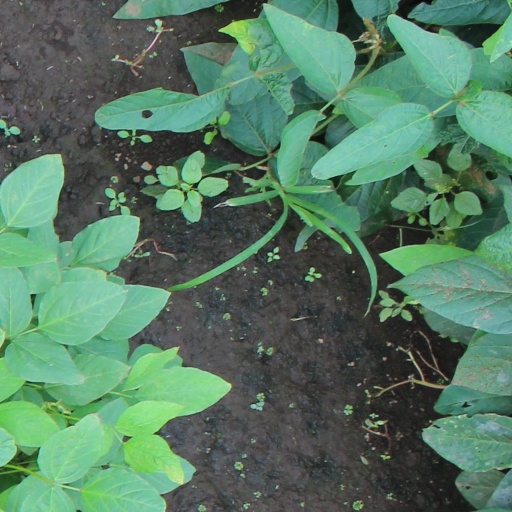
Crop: soybean